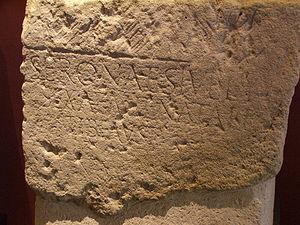
Dédicace aux dieux Apollon et Serona dans un ancien temple du Mans, autrefois Vindunum. Español: Inscripción votiva dedicada a Apolo y Serona en Le Mans (Francia), correspondiente con AE 1984, 642, cuyo texto dice: Seronae Siveli[ae?]/ Sex(tus) Aemil(ius) Natali[s] lib(ertus) Faustu[s ---]/ T[---] R[--- I]u(v)ent(ius) V[-----
Cet article traite de l'histoire de la ville du Mans. Située dans l'Ouest de la France, Le Mans est la capitale historique du royaume puis du comté du Maine. Place forte, elle fut de nombreuses fois convoitée par les seigneurs voisins, surtout d'Anjou et de Normandie, qui se la disputèrent durant tout le Moyen Âge. La ville sera récupérée par Louis XI via succession en 1481.
Vindunum est le nom latin de l'actuelle ville du Mans, capitale de la tribu des Aulerques Cénomans et plus tard de tous les Aulerques. L'espace urbain de cette cité semble avoir été sédentarisé dès le troisième millénaire avant notre ère. La fondation de la ville remonte au-delà de -50. Ses habitants y sont nommés par César dans sa Guerre des Gaules. La ville devient romaine en -56 et va prendre le nom de la tribu des Cénomans dont elle était la civitas, d'où Celmans au VIIᵉ siècle. La fin chronologique de la ville antique ne se situe que pendant le VIᵉ siècle, la christianisation relativement tardive par l'évêque Julien, ne s'effectuant qu'aux alentours de 453 à 461, après l'enserrement de la cité entre les murailles. On estime la fin définitive des derniers rites païens dans la cité gallo-romaine avec la prise du Mans par Clovis en 510. Désormais, ce sera l'avènement au fil des siècles de la cité médiévale du Vieux-Mans.